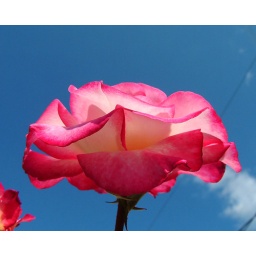
a rose in the sky